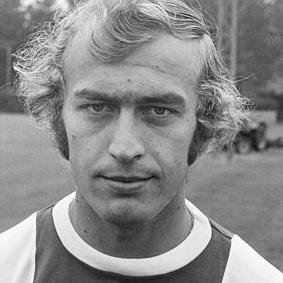
Age: 24